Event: Nepal Earthquake
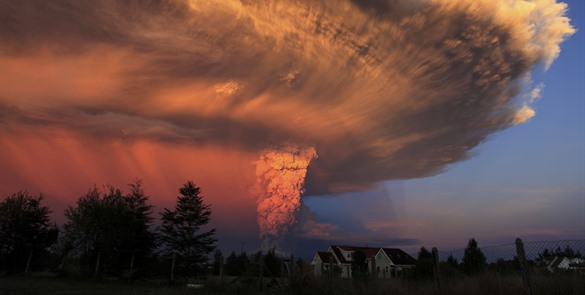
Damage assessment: no_damage